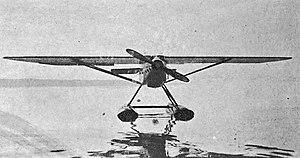
Le Latécoère 28 est un avion de la compagnie Latécoère avec lequel Jean Mermoz a traversé l'Atlantique Sud pour la première fois le 12 mai 1930, dans une version à flotteurs baptisé Comte-de-La Vaulx, en souvenir de Henry de La Vaulx, personnalité de l'aéronautique, qui accompagna Jean Mermoz et Alexandre Collenot, sur un vol épique dans la Cordillère des Andes.